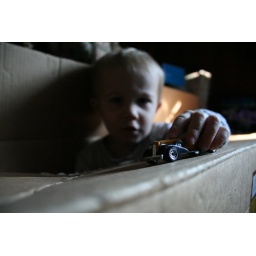
My son playing with his cars in a christmas tree box...